Standard frequency and time signal service

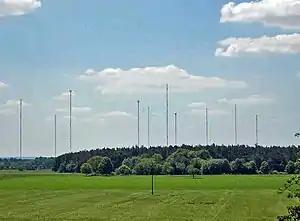

Standard frequency and time signal service (short: SFTS) is, according to Article 1.53 of the International Telecommunication Union's (ITU) Radio Regulations (RR), "A radiocommunication service for scientific, technical and other purposes, providing the transmission of specified frequencies, time signals, or both, of stated high precision, intended for general reception".